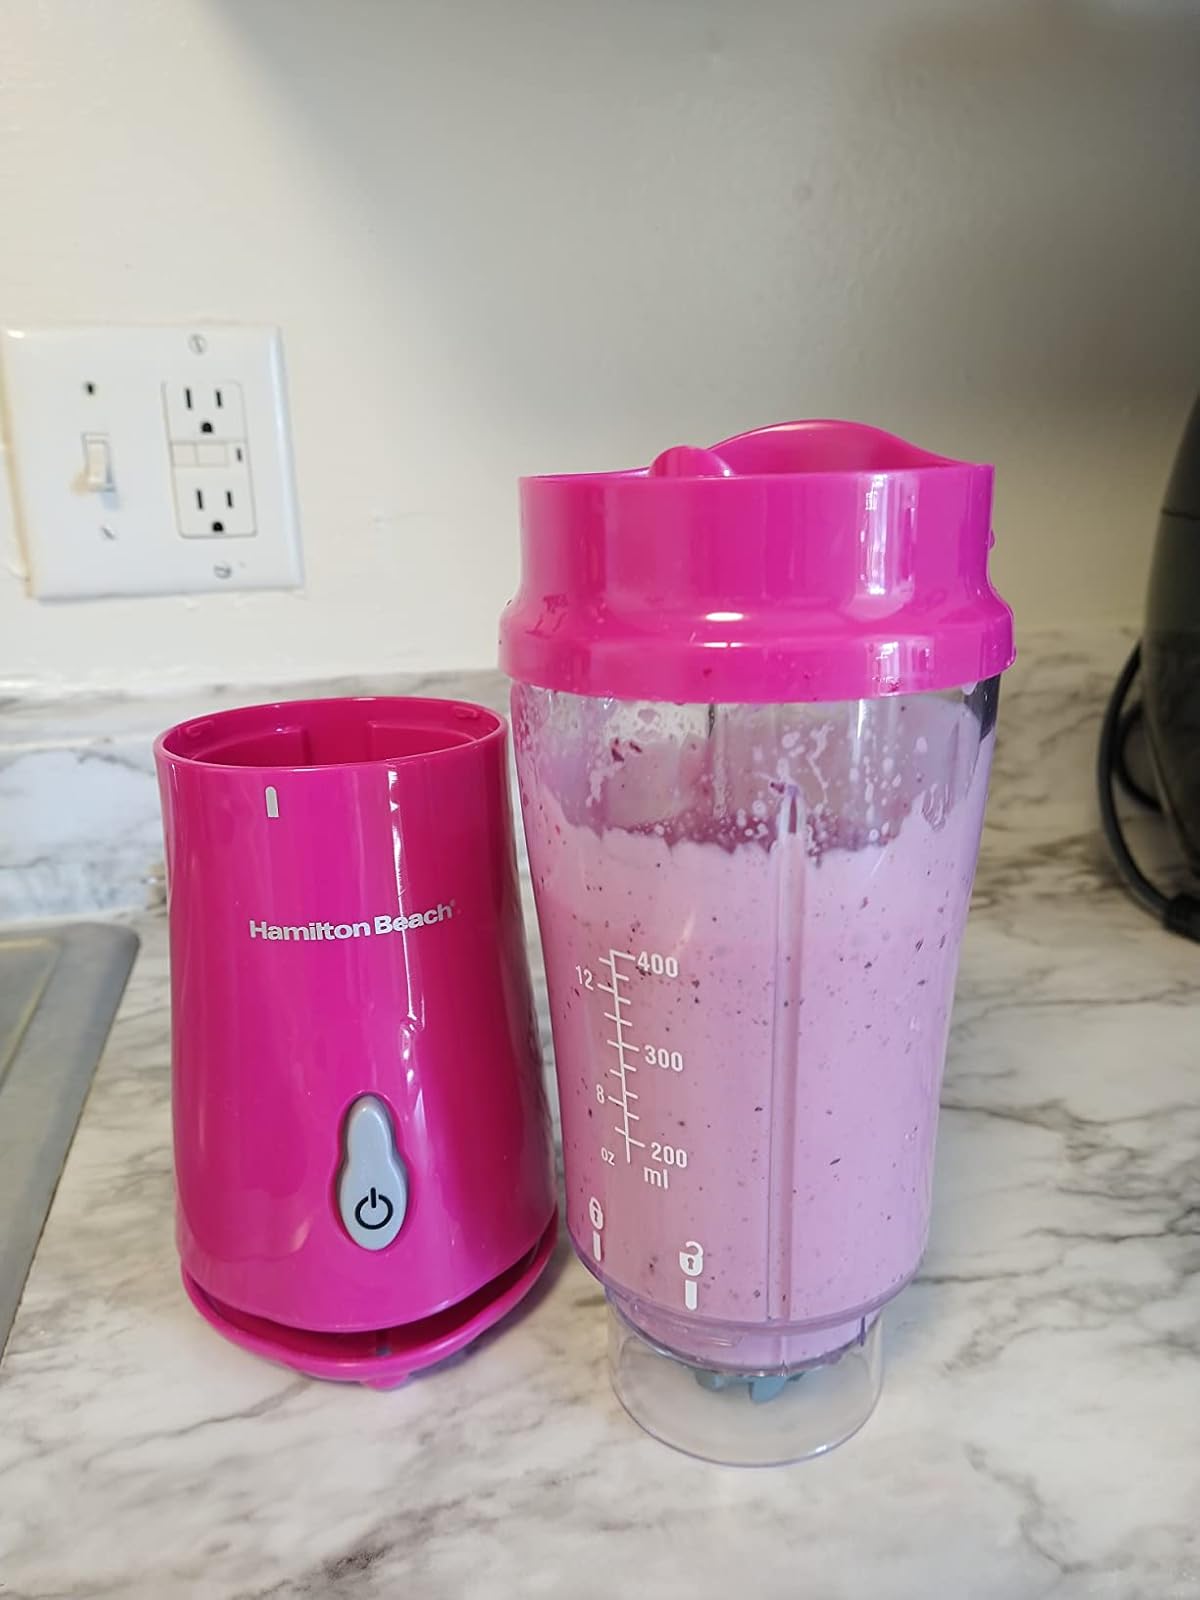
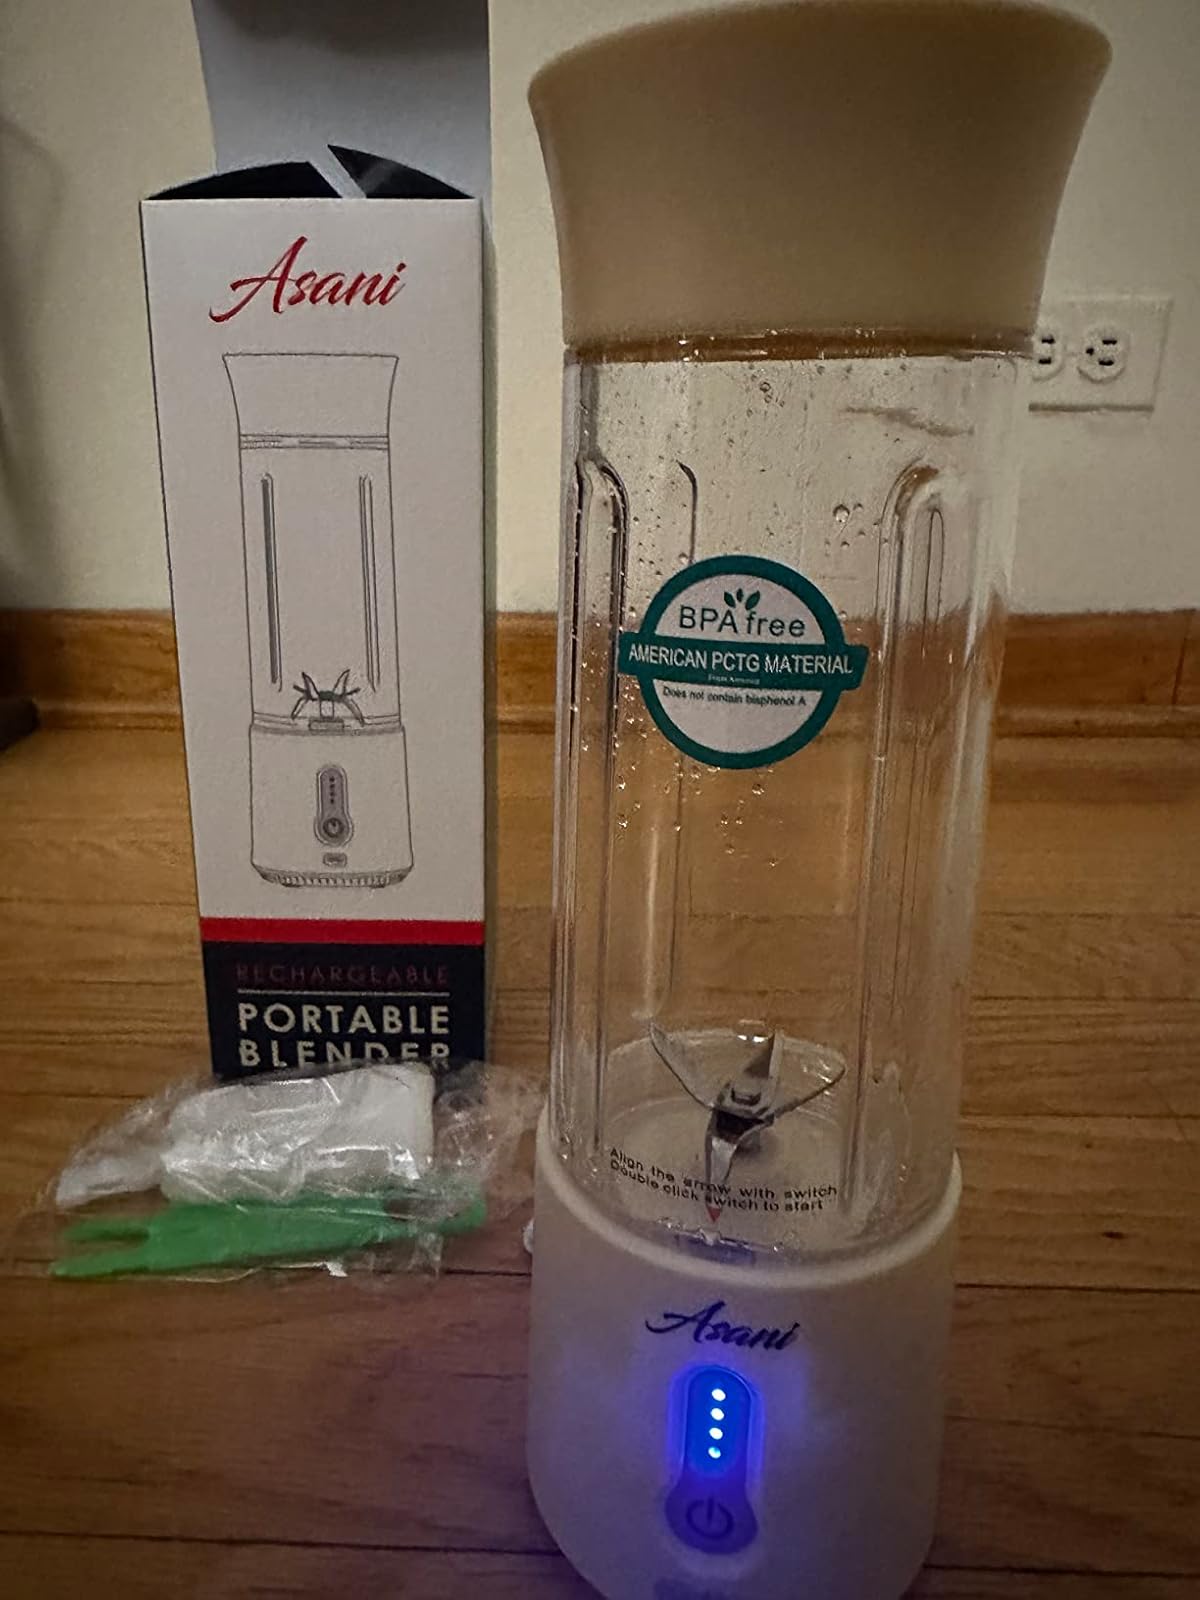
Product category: items_blender
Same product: no